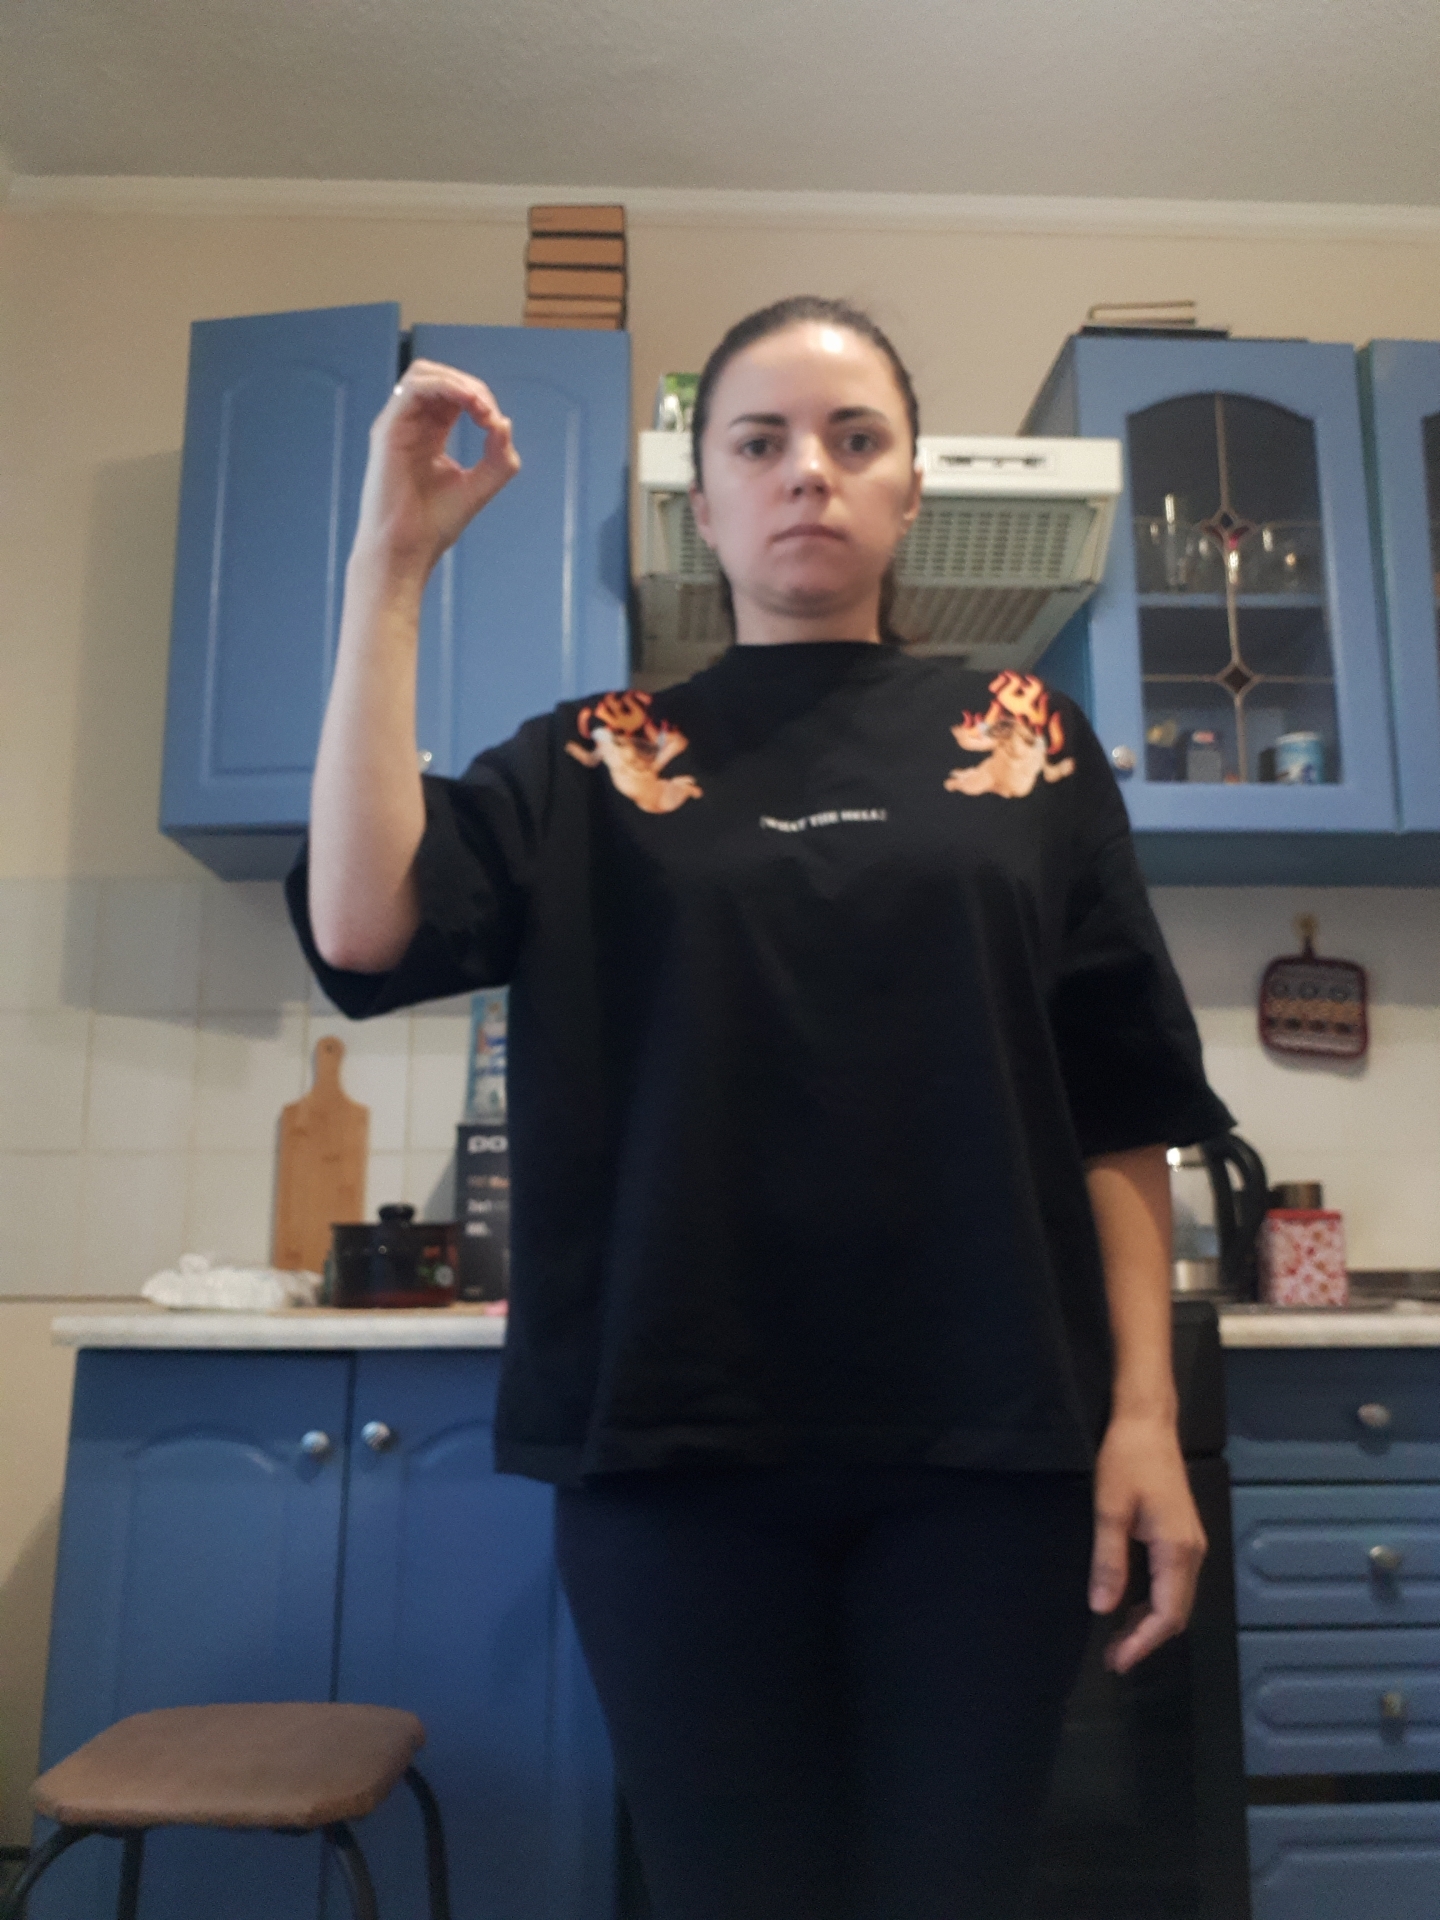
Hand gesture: grip